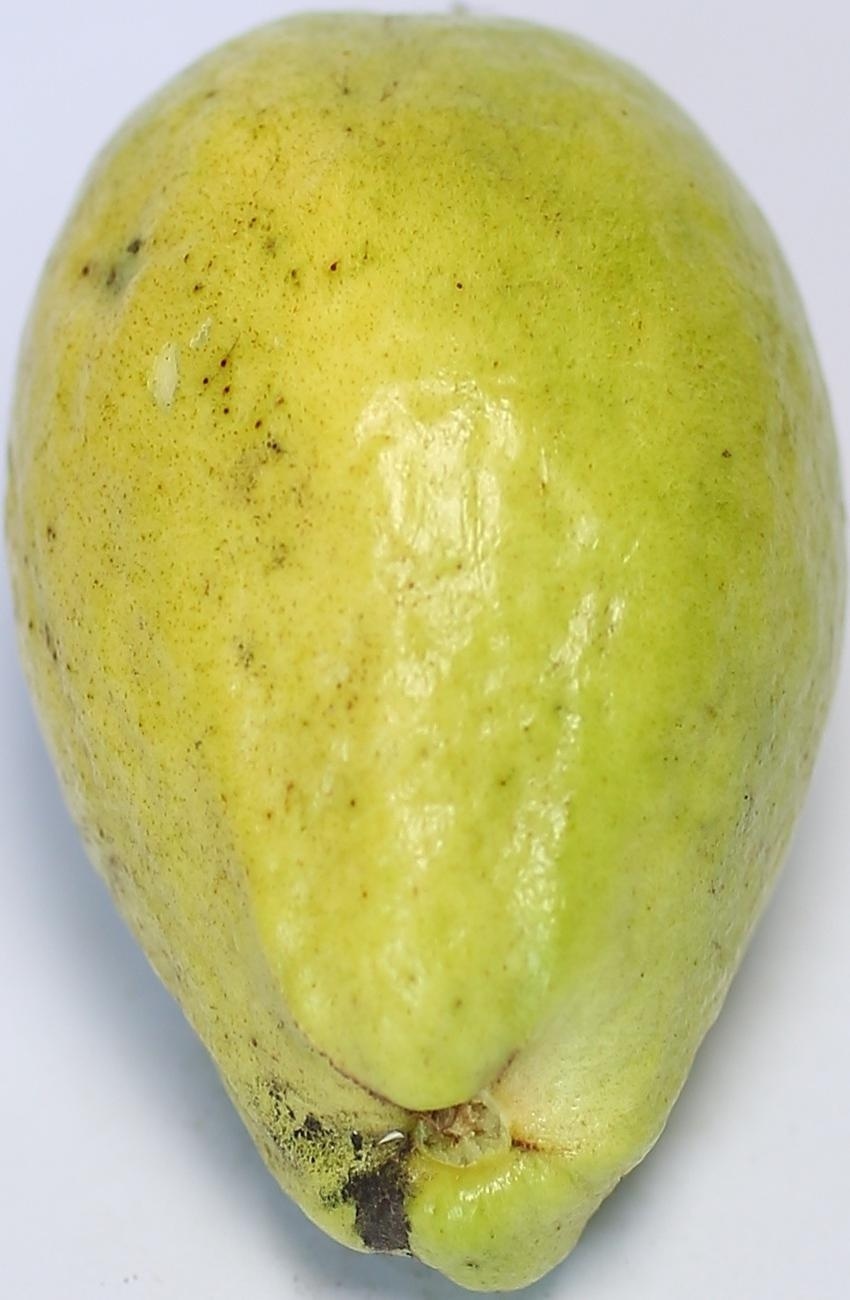
Maturity: mature-green
Variety: thadhrami